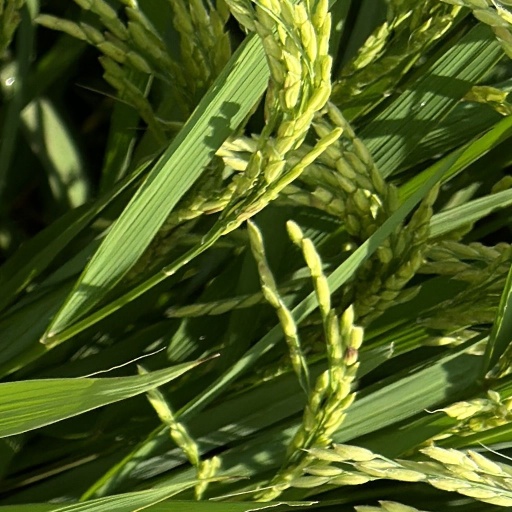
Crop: rice